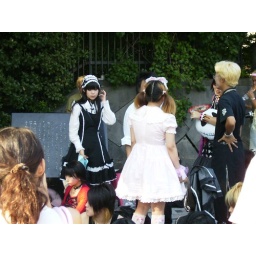
&amp;quot;Lolitas&amp;quot;. People dress up and like to have their photo taken on this bridge in Harajuku